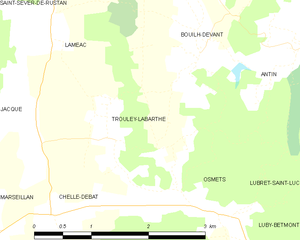
Carte des communes françaises
Trouley-Labarthe est une commune française située dans le département des Hautes-Pyrénées, en région Occitanie.